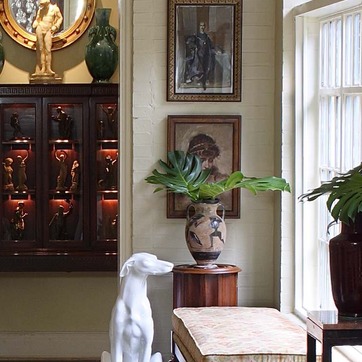
Material: foliage